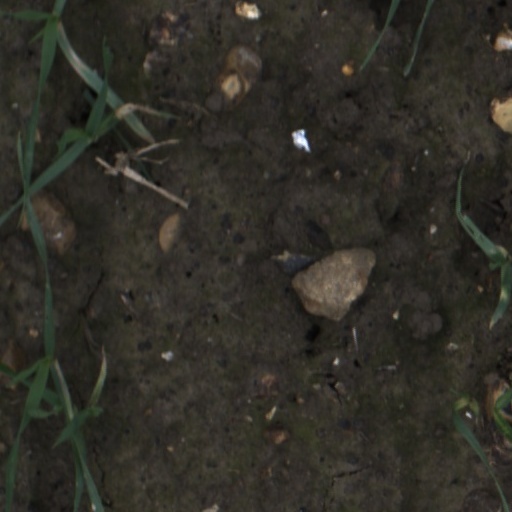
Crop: wheat